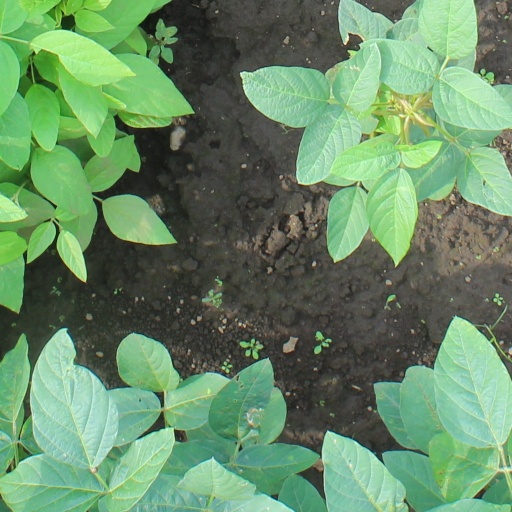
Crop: soybean